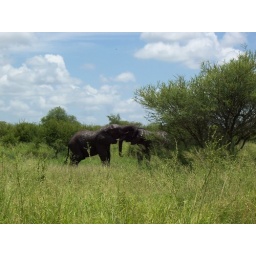
On sand road S35 near Tsokwane